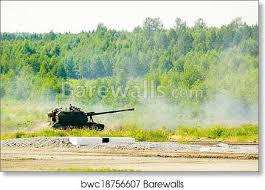
Label: Self Propelled Artillery